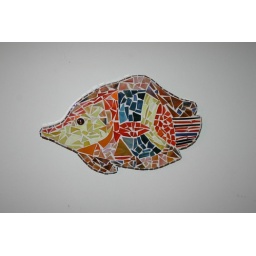
Swimming to the left - art deco fish done in stained glass